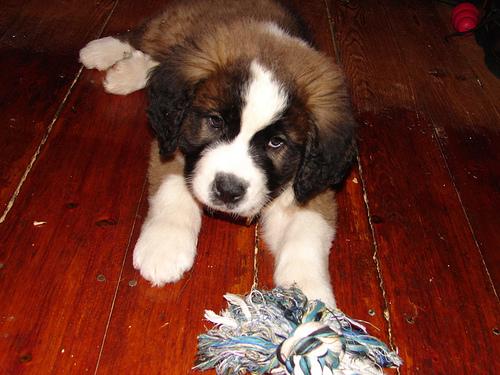
Breed: saint bernard